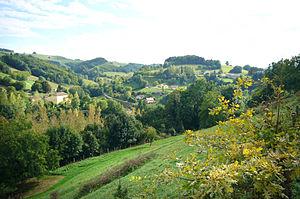
St Michel de St Geoirs, le village
Saint-Michel-de-Saint-Geoirs est une commune française située dans le département de l'Isère en région Auvergne-Rhône-Alpes.